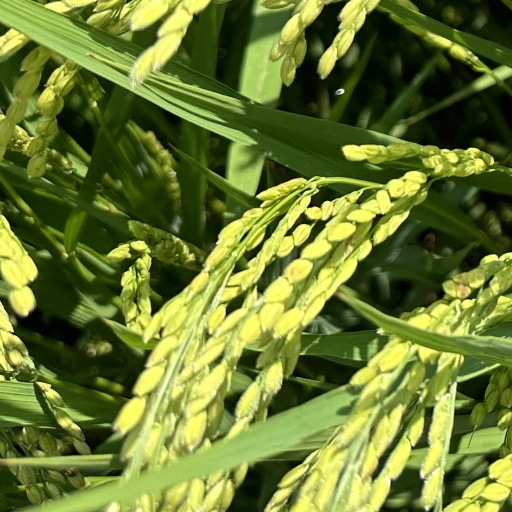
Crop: rice